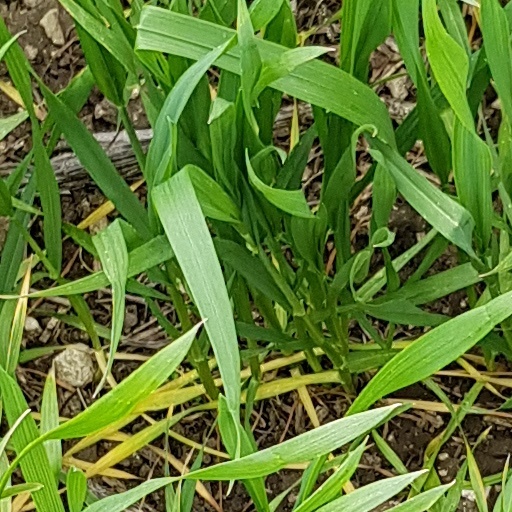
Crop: wheat